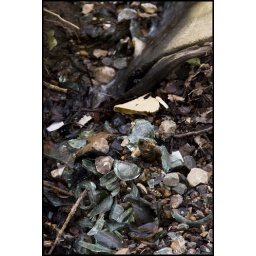
Bits of glass and pottery in an old dump, a stream of runoff water is gradually moving and uncovering it.